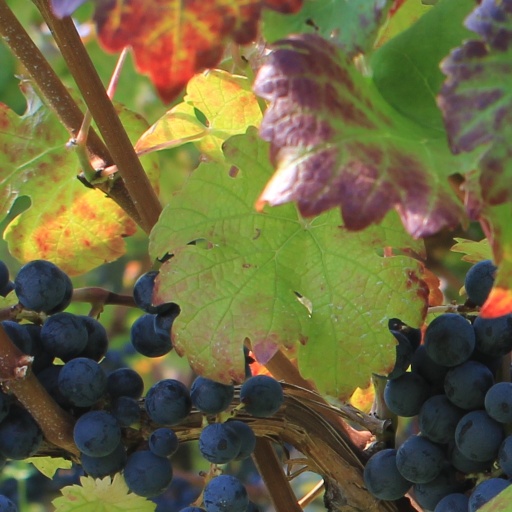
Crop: grape